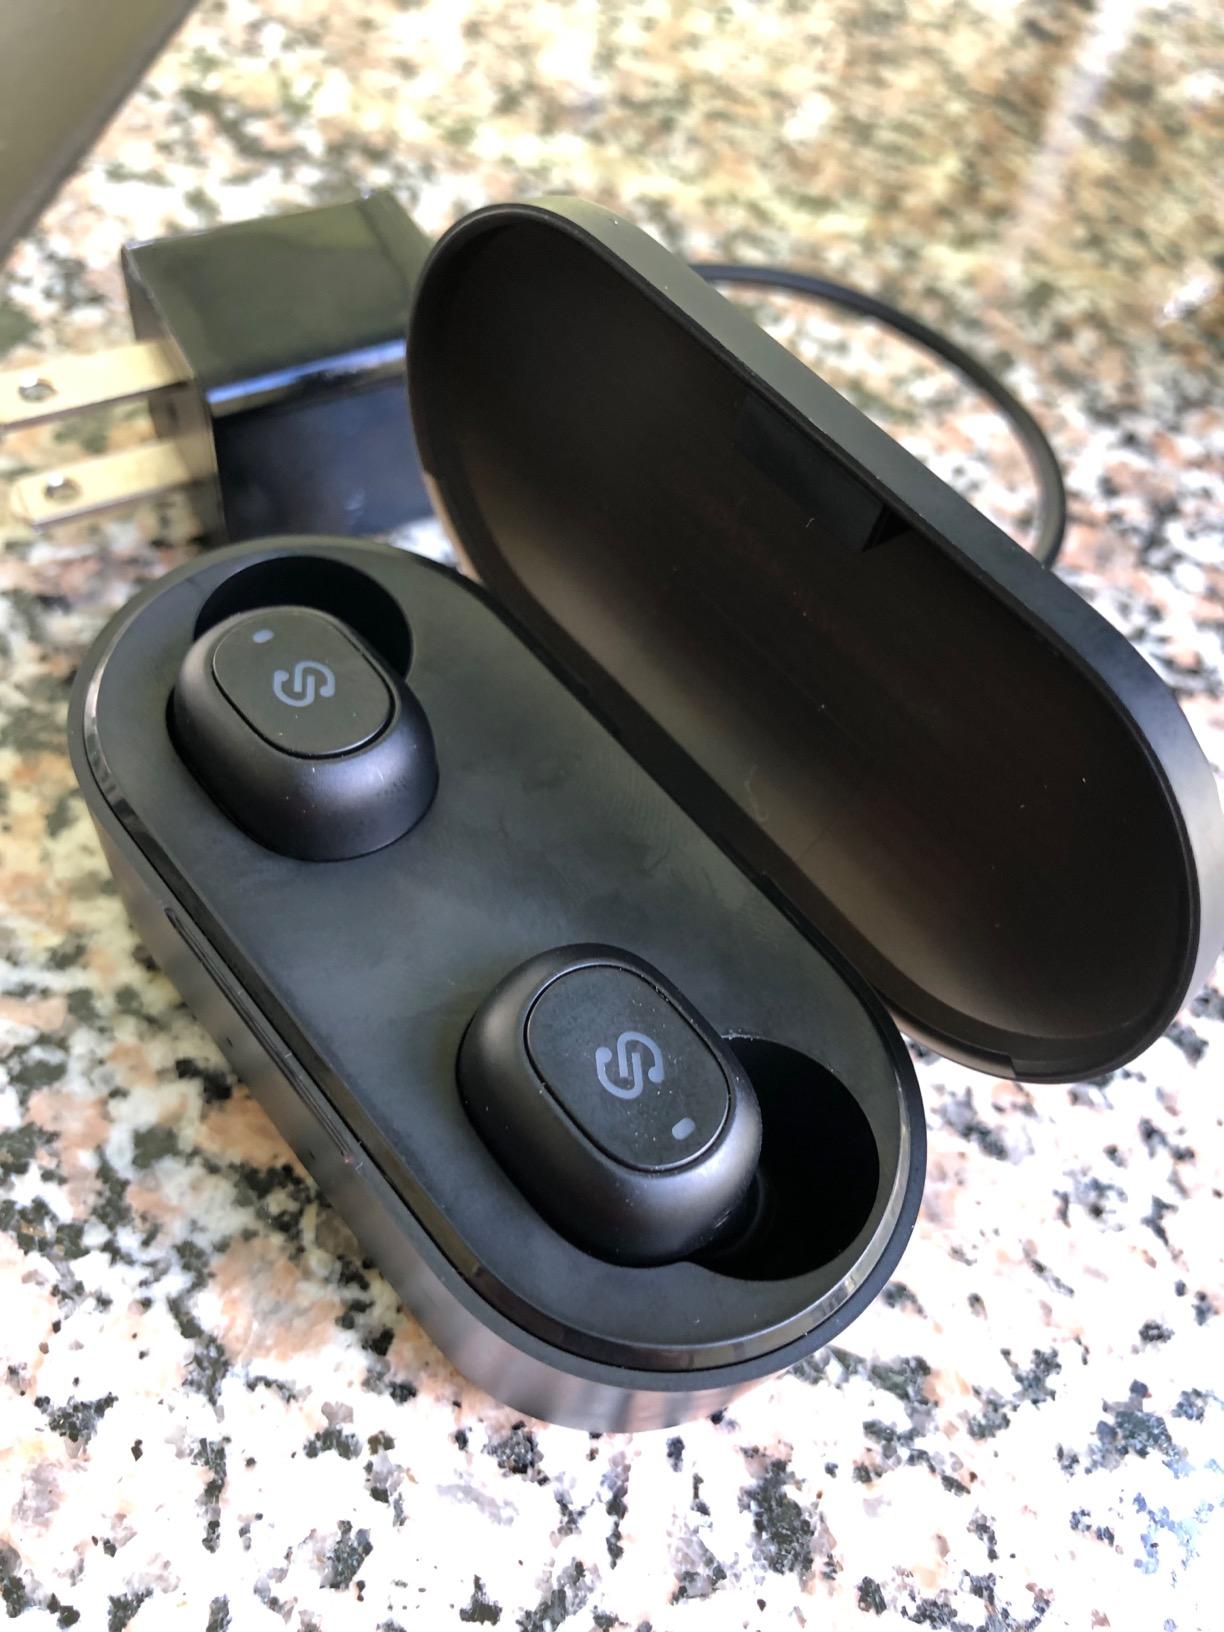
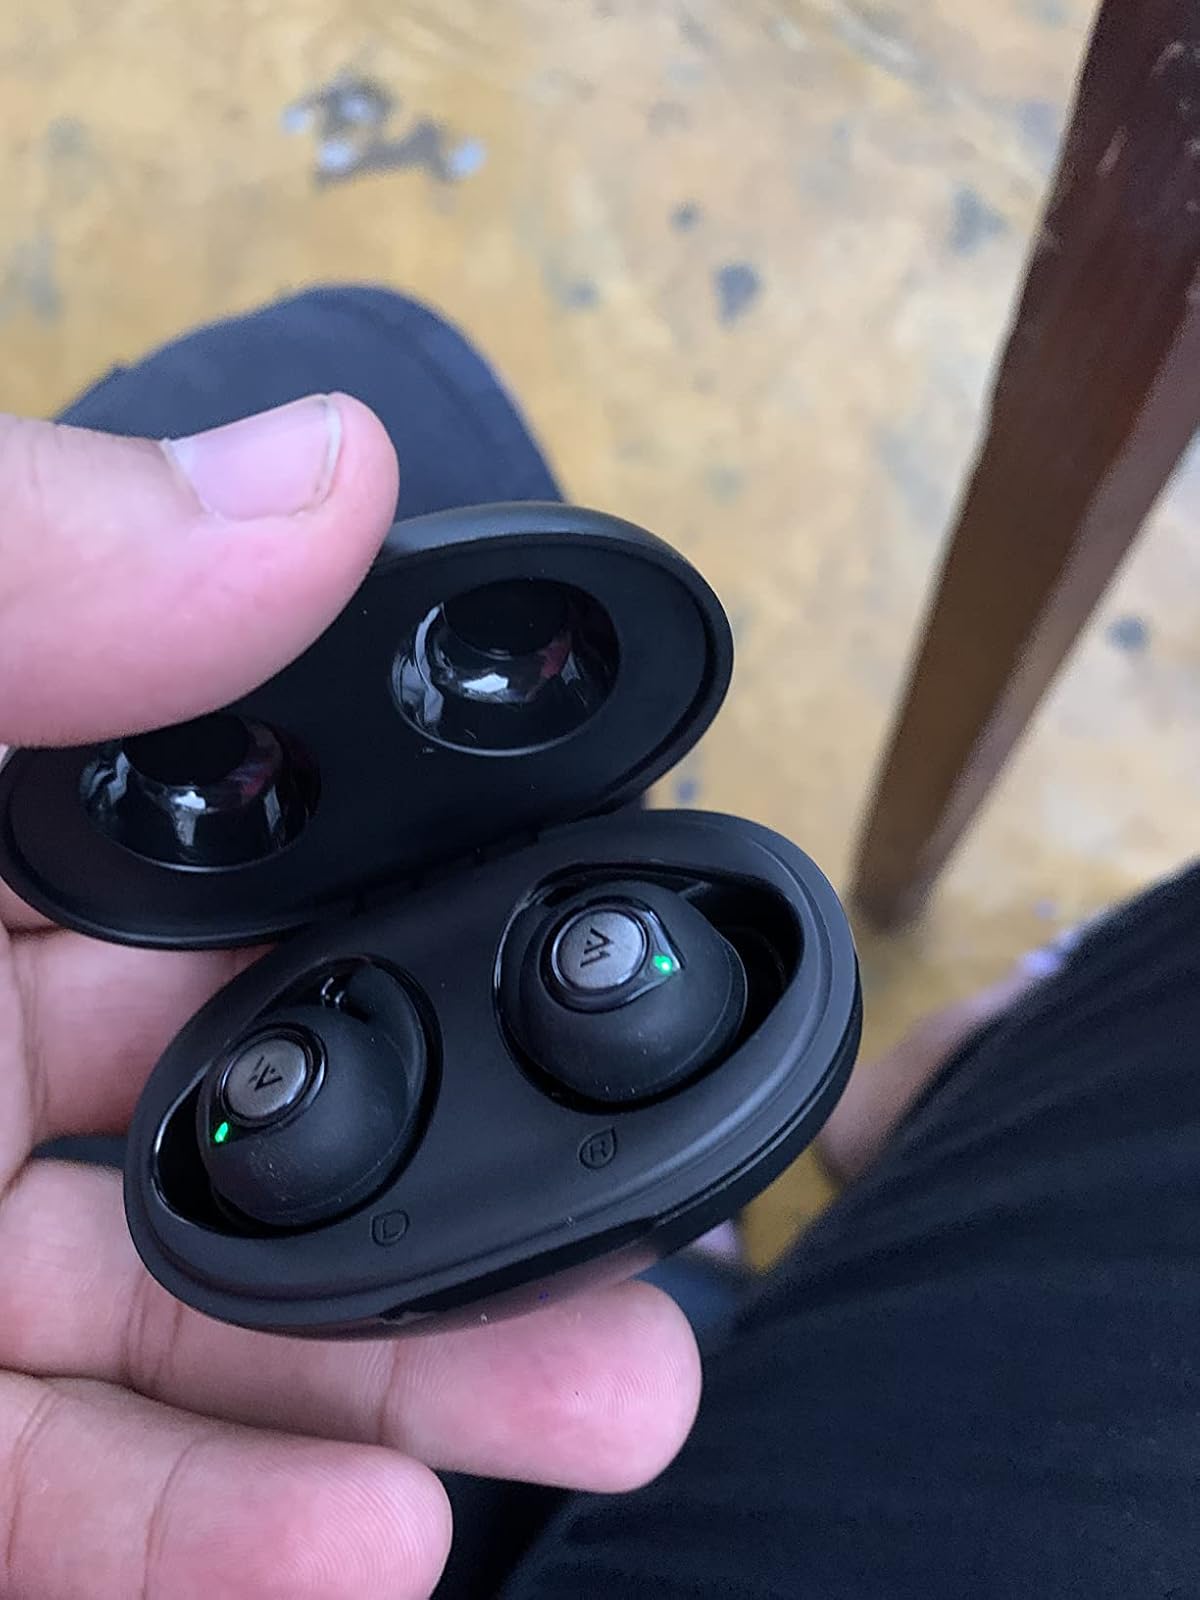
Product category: earbuds
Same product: no